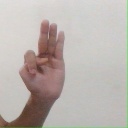
अक्षर: भ